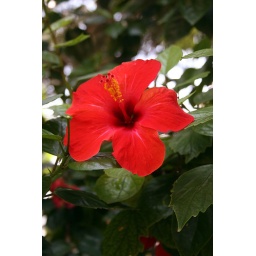
A red flower photographed in Northern Cyprus